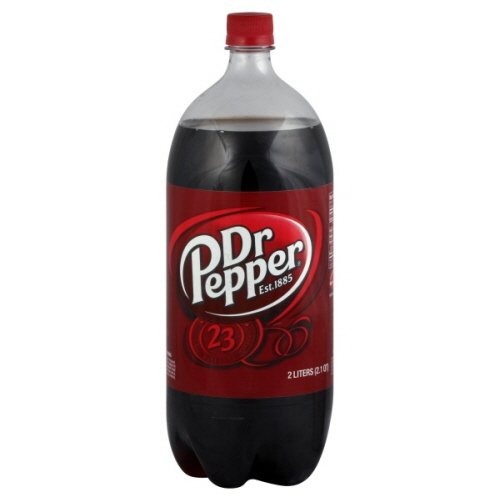
Item Name: Dr. Pepper 2 Liter Soda, (Pack of 6)
Bullet Point 1: Dr. Pepper Soda: 2 Liter Bottle Pack Contains 6 Bottles
Bullet Point 2: Medium Caffeine Content: Provides A Boost Of Energy
Bullet Point 3: Liquid Formulated Soda: Squeezable Bottles For Easy Enjoyment
Bullet Point 4: Adult Beverage: Great For Parties Or On The Go
Bullet Point 5: 25 Pound Pack: Provides Over 405 Fl Oz Of Soda
Value: 405.77
Unit: Fl Oz

Price: 19.495